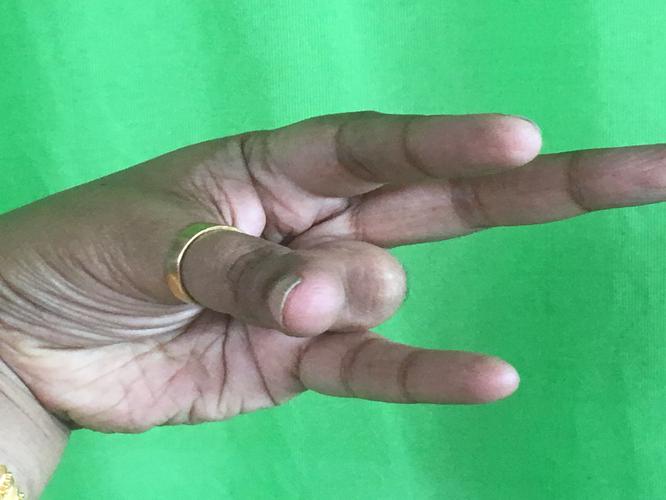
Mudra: Kangulam
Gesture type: single_hand